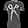
Label: T - shirt / top